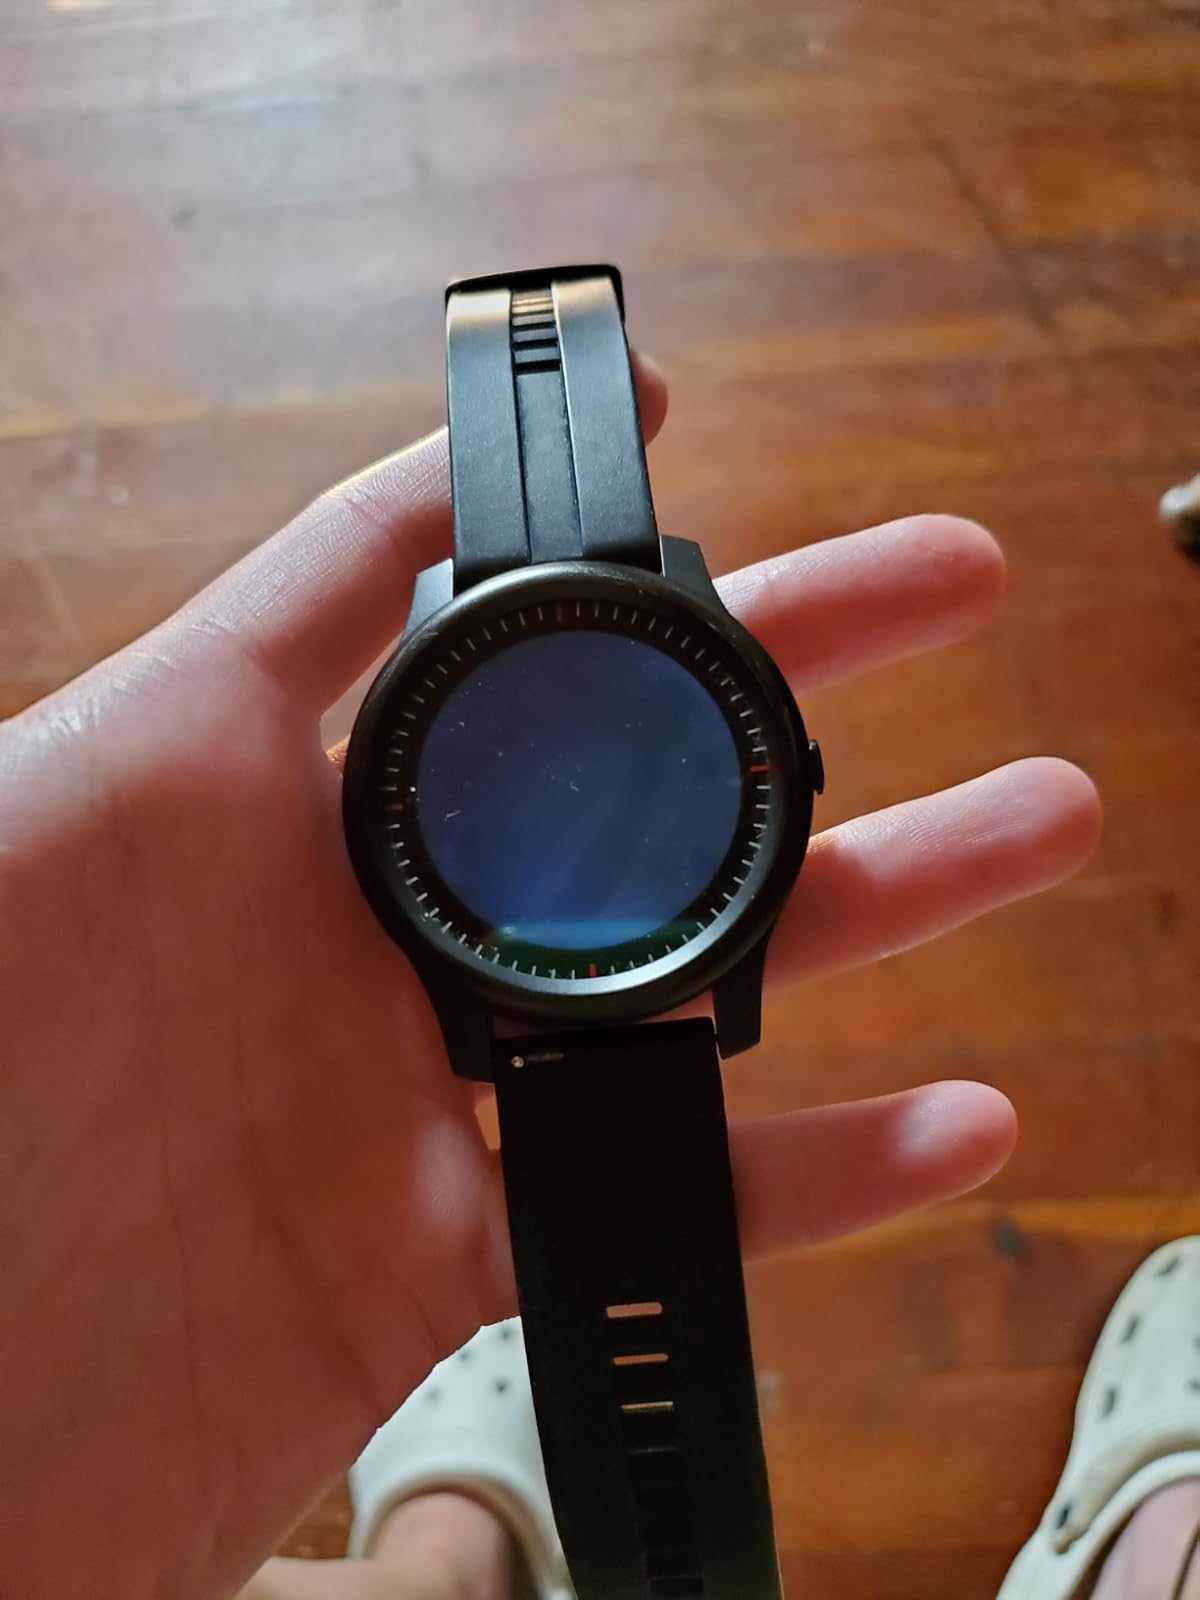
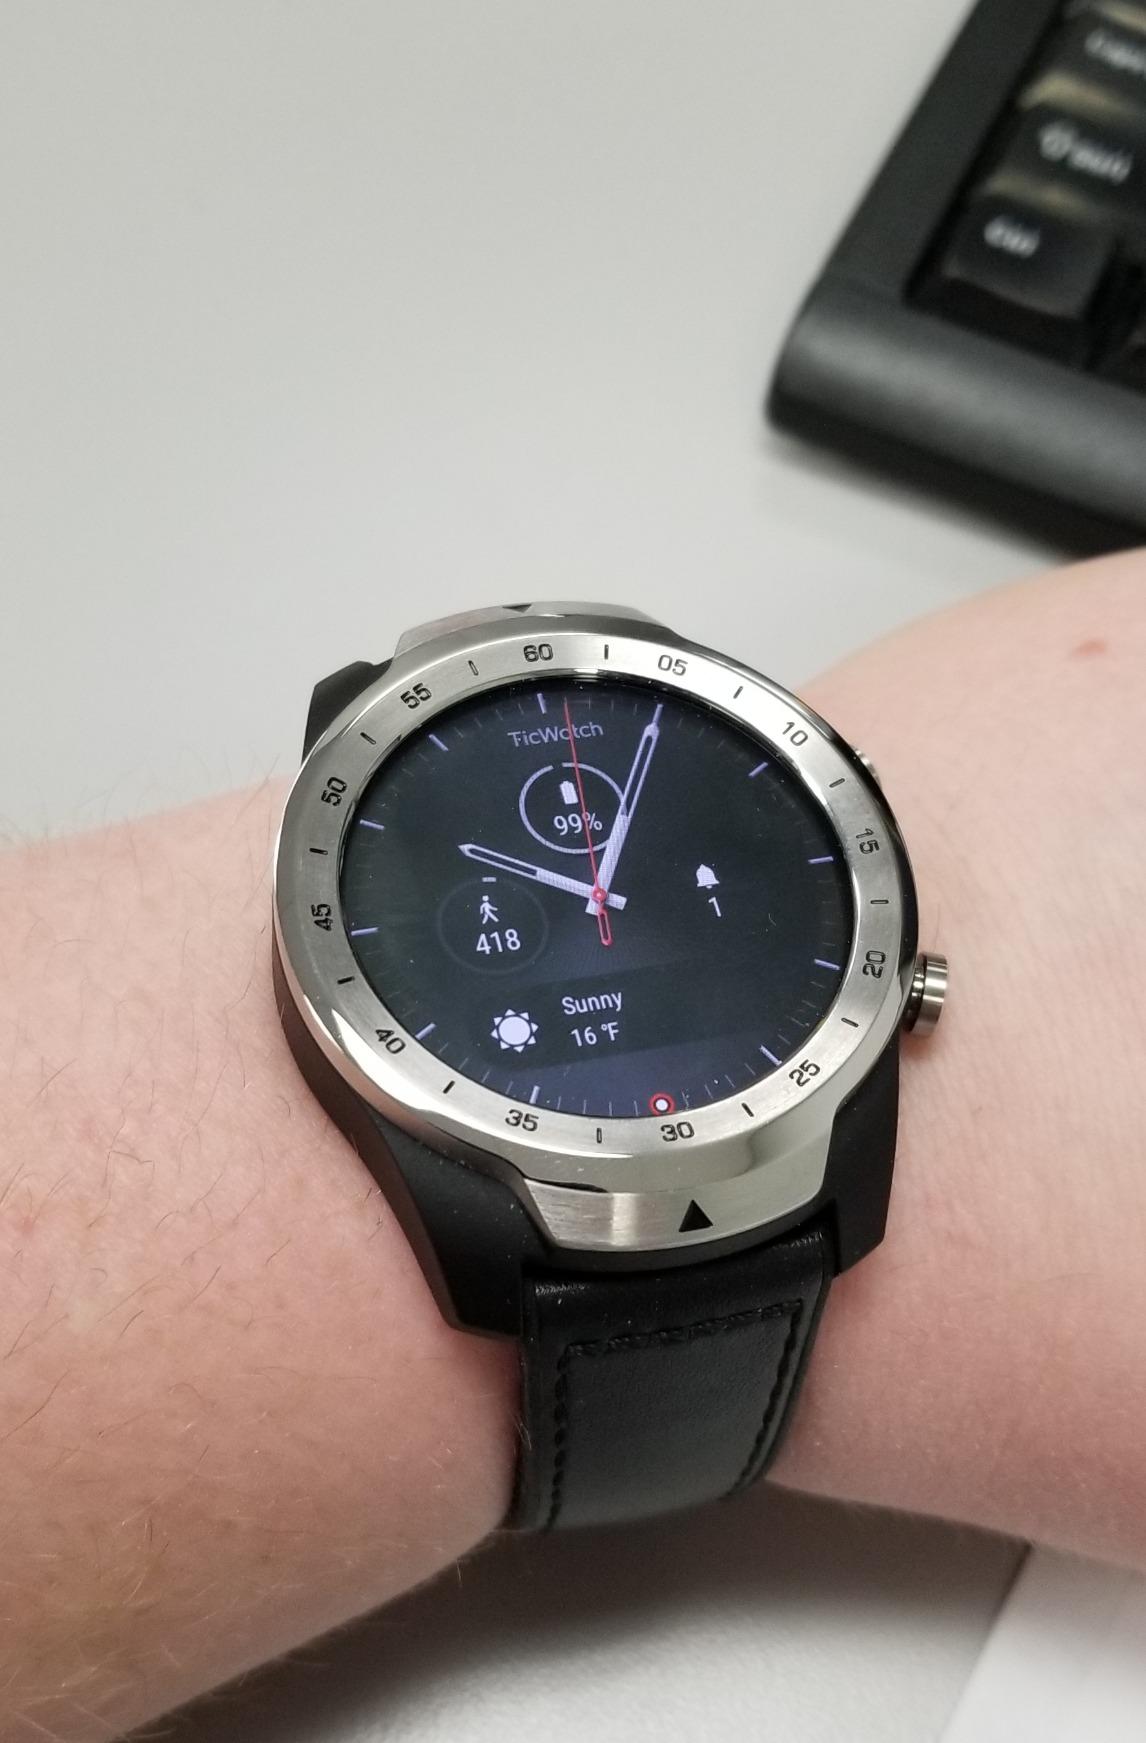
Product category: smartwatch
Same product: no